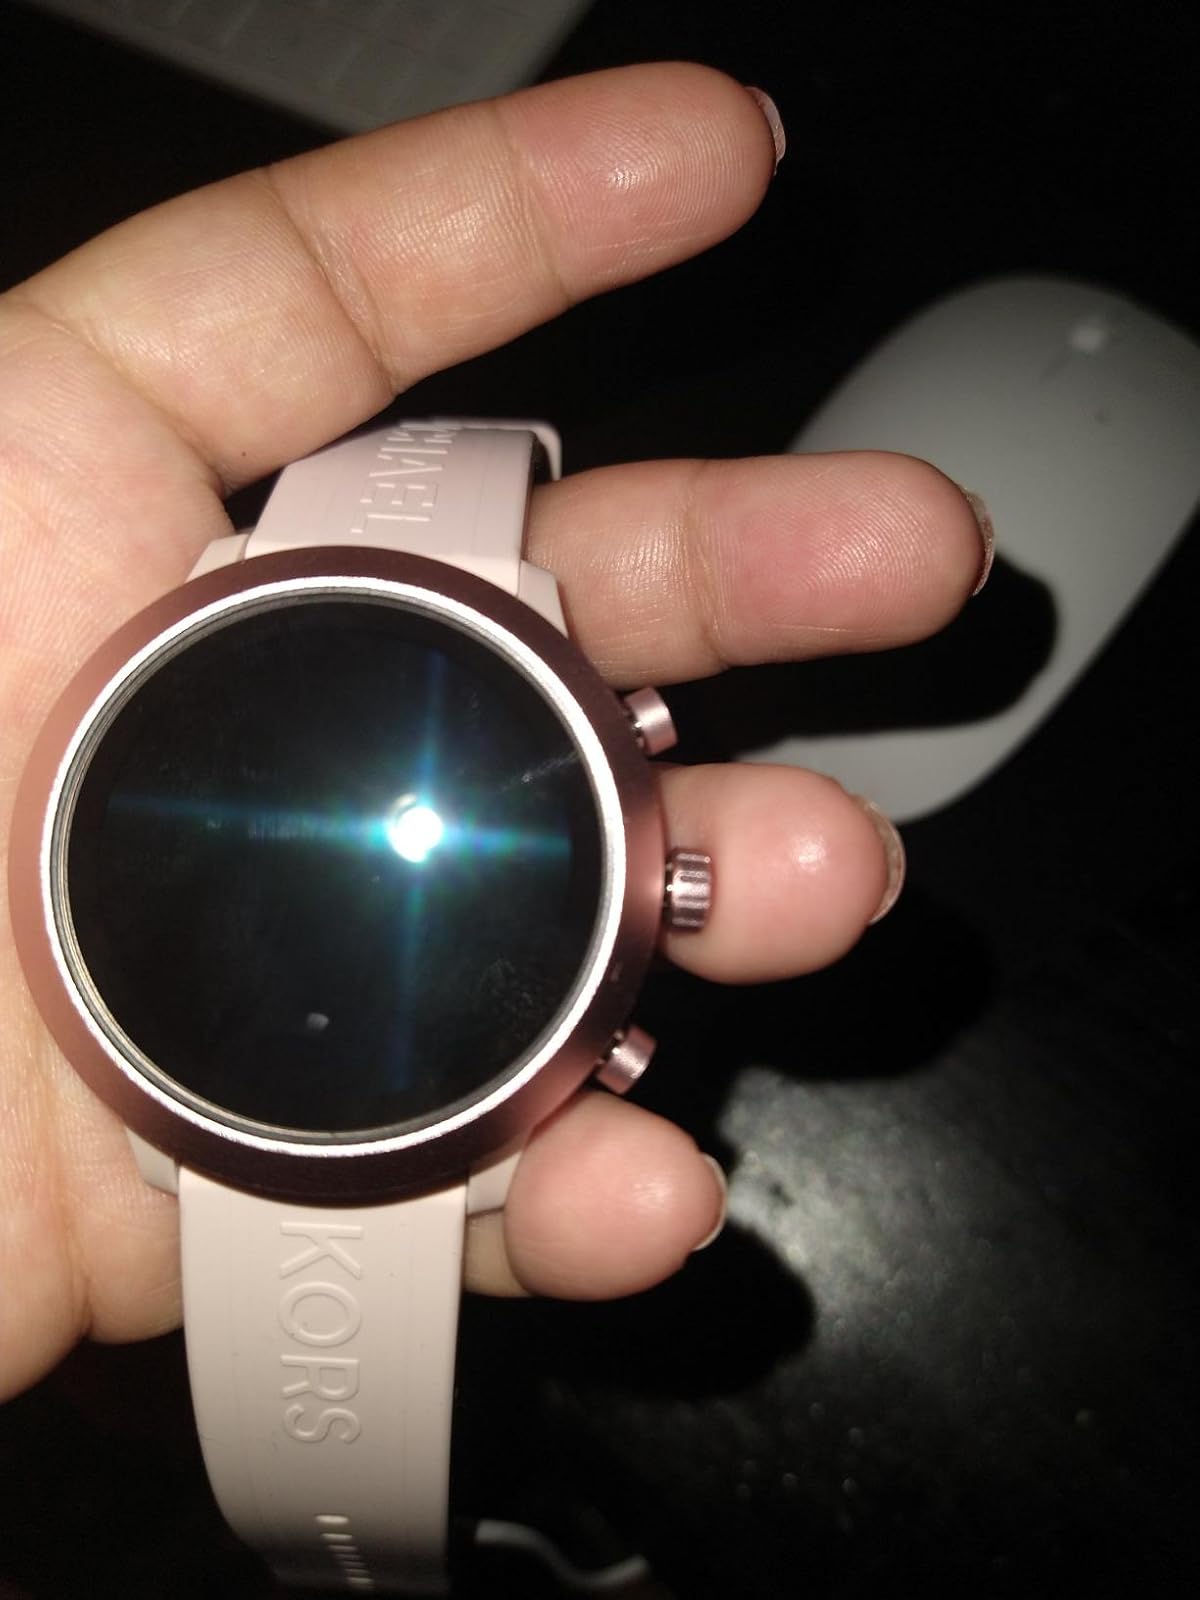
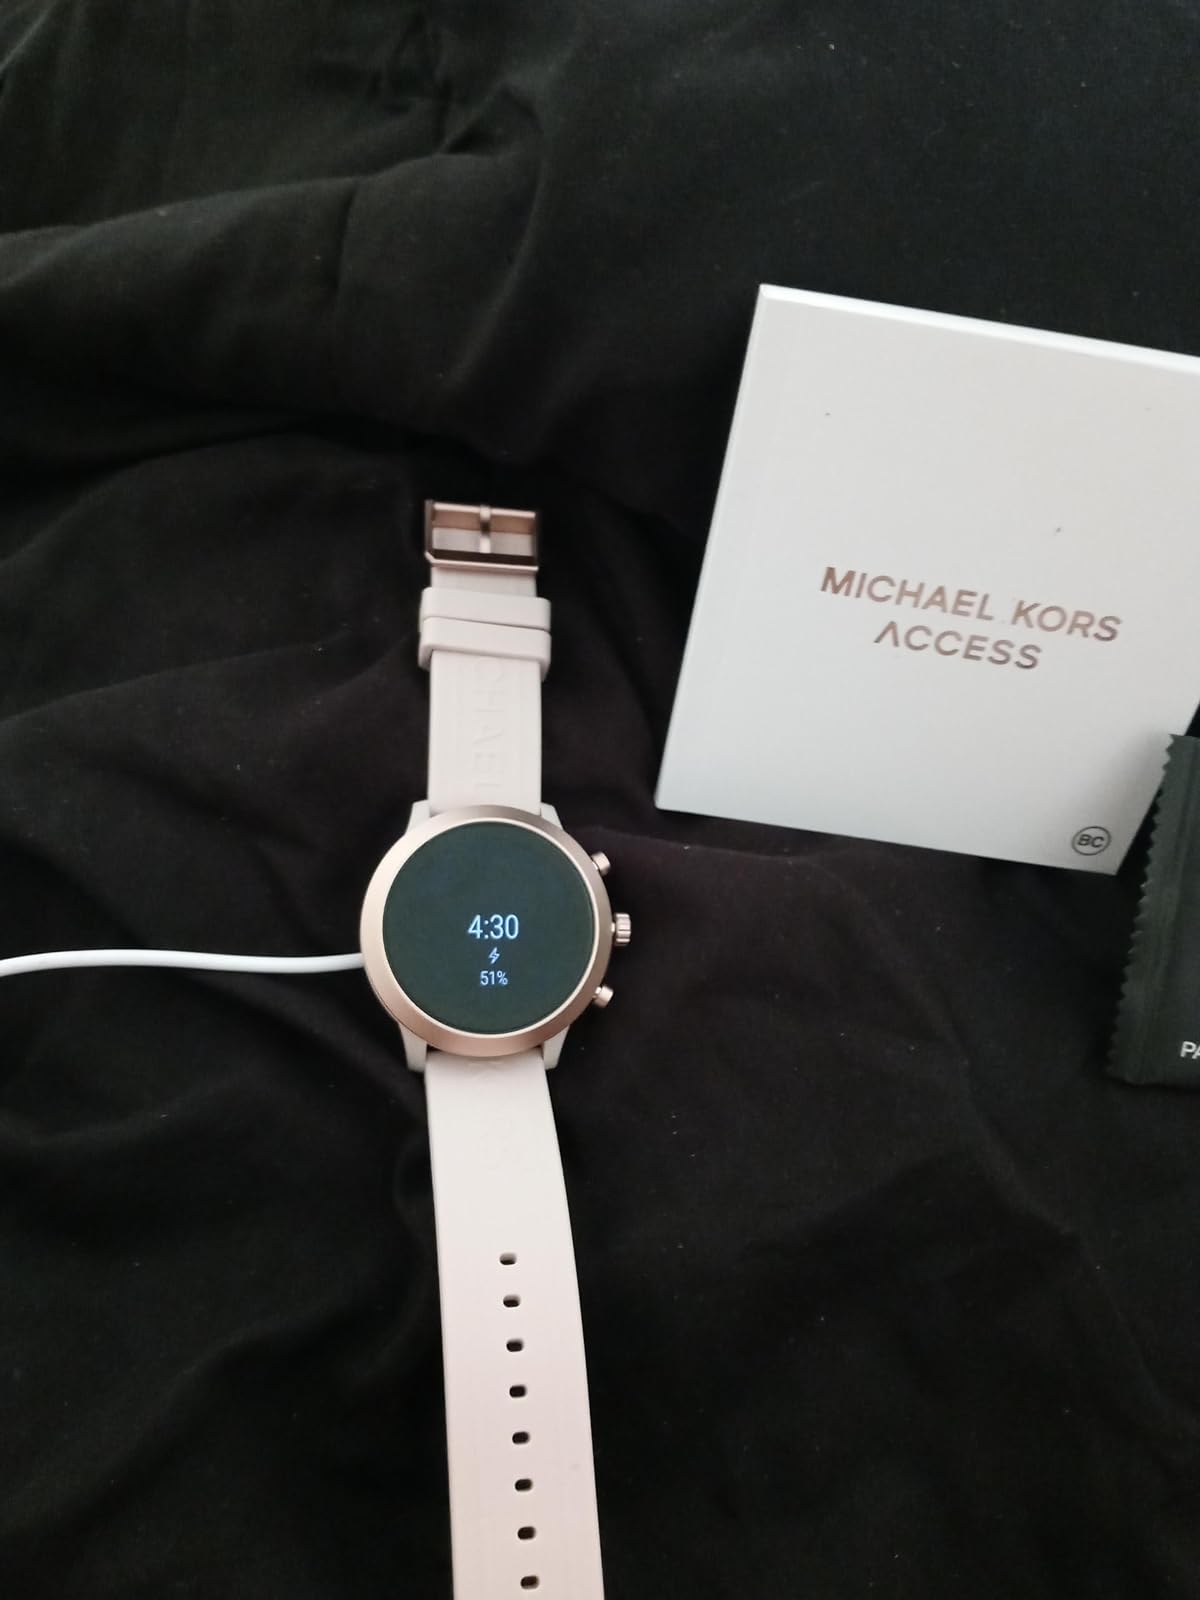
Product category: smartwatch
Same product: yes